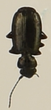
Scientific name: Syntomus americanus
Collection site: Chase Lake National Wildlife Refuge NEON (WOOD), plot WOOD_008